2/3rd Battalion (Australia)

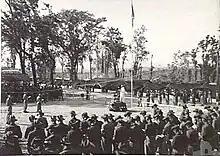
Members of the 2/3rd Battalion during a memorial service held for members of the unit who were killed in the Aitape–Wewak campaign

The 2/3rd Battalion was an infantry battalion of the Australian Army. Raised for service during the Second World War as part of the Second Australian Imperial Force (2nd AIF), it was formed in October 1939 in Sydney and was attached to the 16th Brigade, 6th Division, the first formation raised as part of the 2nd AIF during the war. Deploying to the Middle East in early 1940, it saw action in North Africa, Greece, Crete, and Syria in 1941–1942 before returning to Australia following Japan's entry into the war, and was one of only two Australian infantry battalions to fight against all the major Axis powers of the war: the Germans, Italians, Japanese and Vichy French.